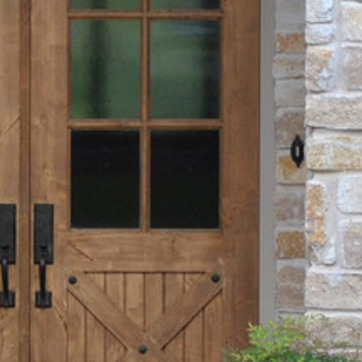
Material: glass